Macau

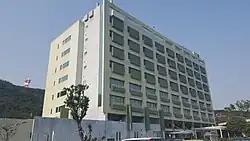
Macau University of Science and Technology Hospital

Macau is served by one major public hospital, the Hospital Conde S. Januário, and one major private hospital, the Kiang Wu Hospital, both located in Macau Peninsula, as well as a university associated hospital called Macau University of Science and Technology Hospital in Cotai. In addition to hospitals, Macau also has numerous health centres providing free basic medical care to residents. Consultation in traditional Chinese medicine is also available.